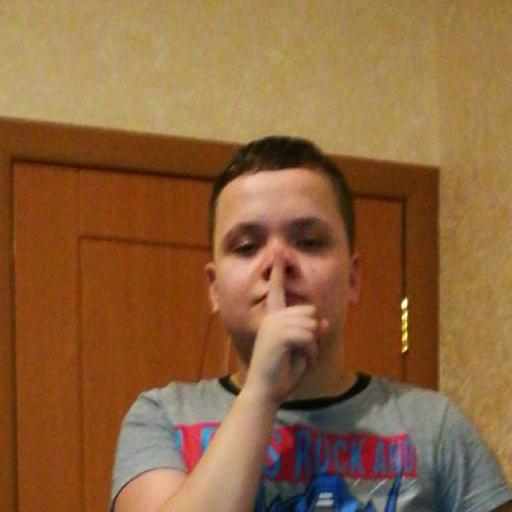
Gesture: mute